Angola–Democratic Republic of the Congo border

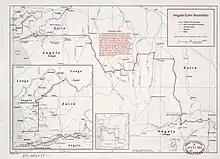
Map of the Angola-DRC border

The Angola–Democratic Republic of the Congo border is 2,646 km (1,644 mi) in length and consists of two non-contiguous sections: a 225 km (140 mi) section along the border with Angola's province of Cabinda, running from the Atlantic Ocean to the tripoint with the Republic of Congo, and a much longer 2,421 km (1,504 mi) section running from the Atlantic to the tripoint with Zambia.